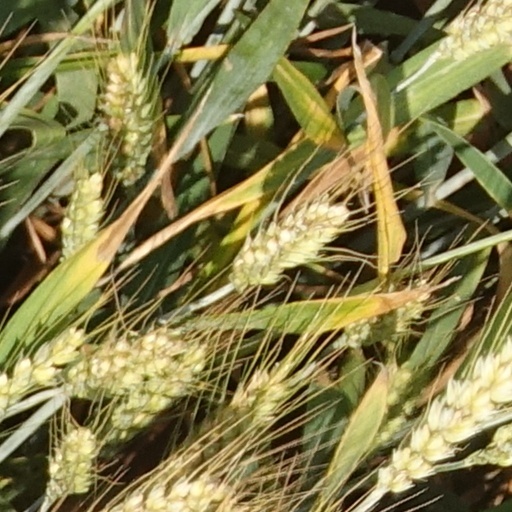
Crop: wheat